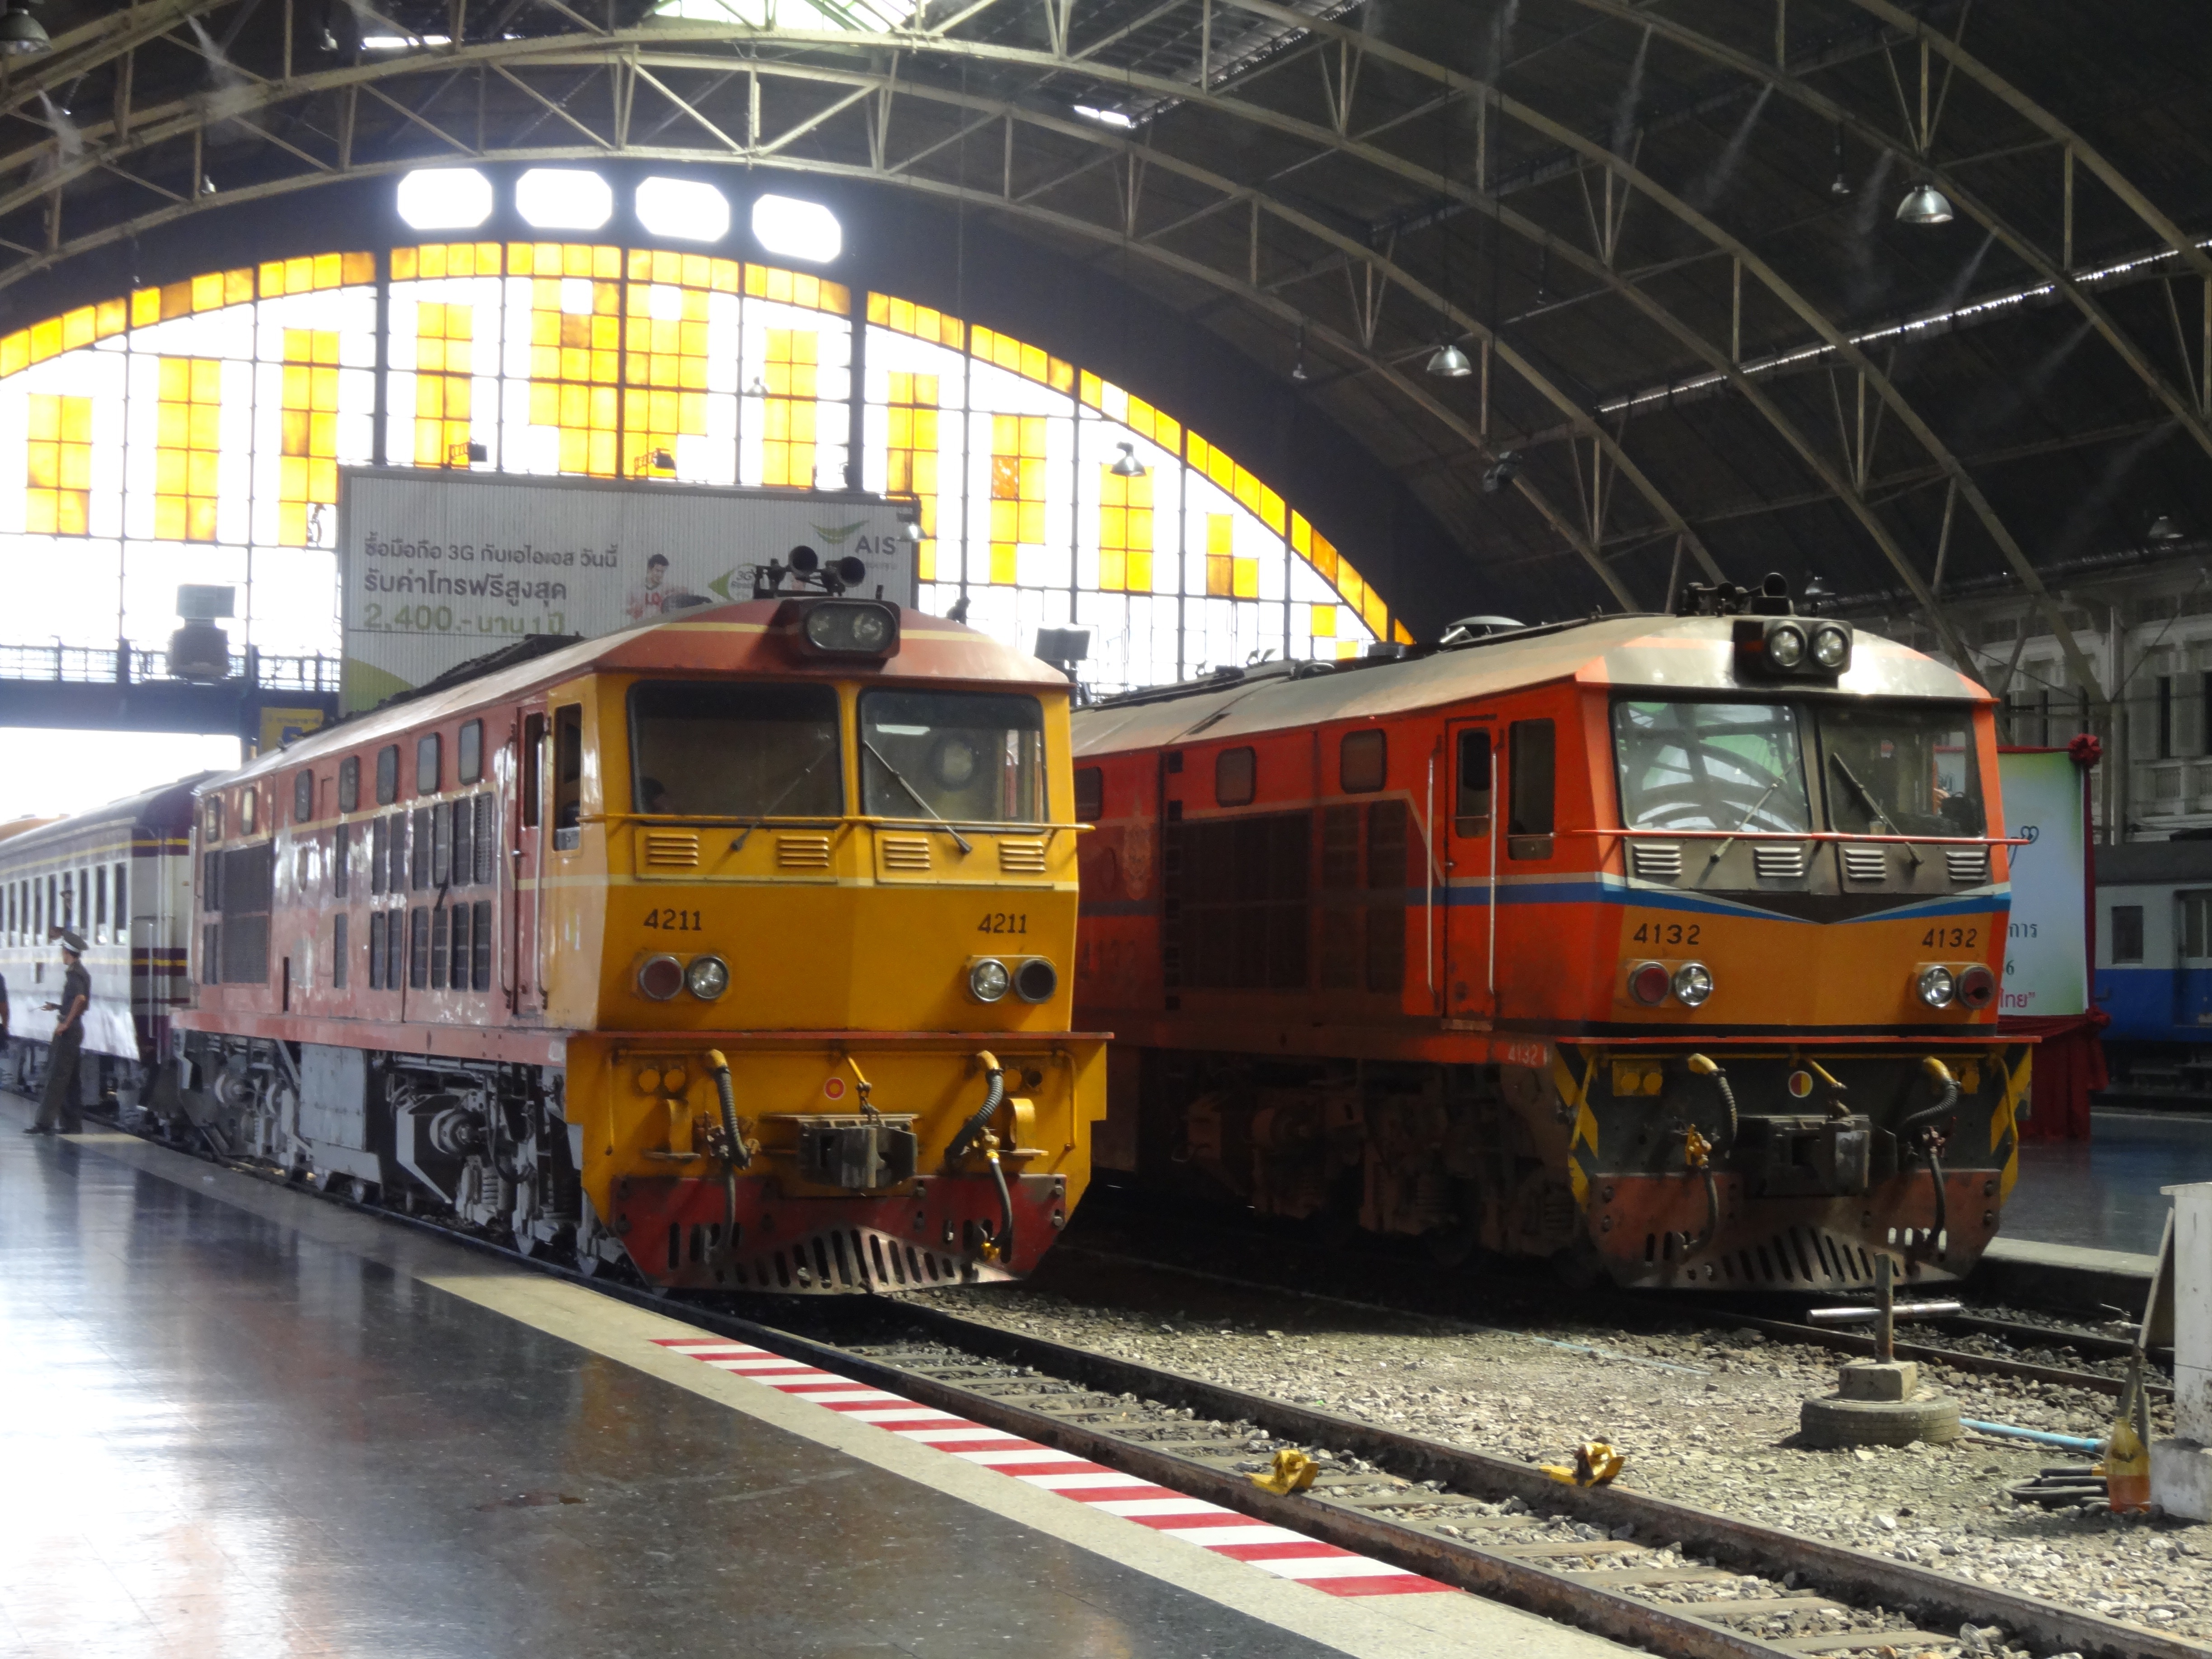
train, transport, vehicle, station, train station, public transport, thailand, locomotive, tourist attraction, passenger, rail transport, land vehicle, rolling stock, metropolitan area, railroad car, passenger car